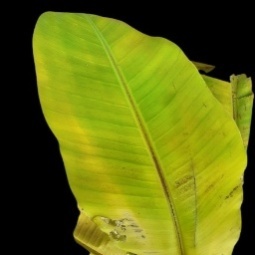
Label: Sulphur